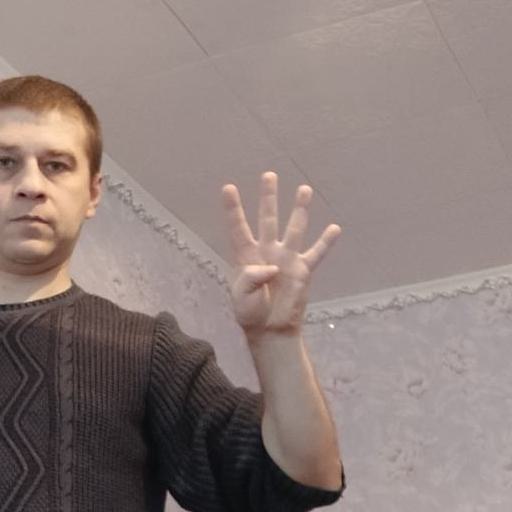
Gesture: four